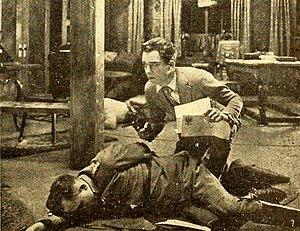
Jack Mulhall est un acteur et producteur américain né le 7 octobre 1887 à Wappingers Falls, État de New York, mort le 1ᵉʳ juin 1979 à Woodland Hills.